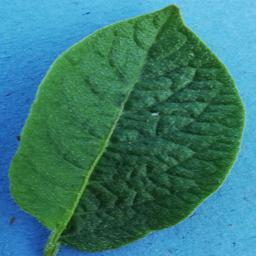
Label: Potato___Healthy